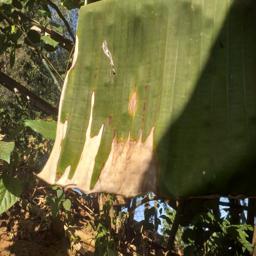
Label: MALBHOG LEAF